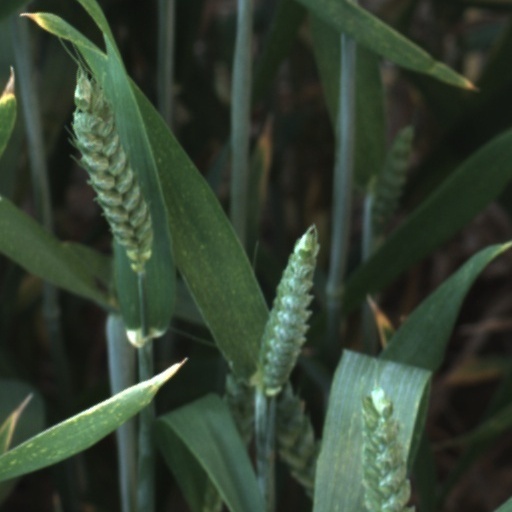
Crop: wheat